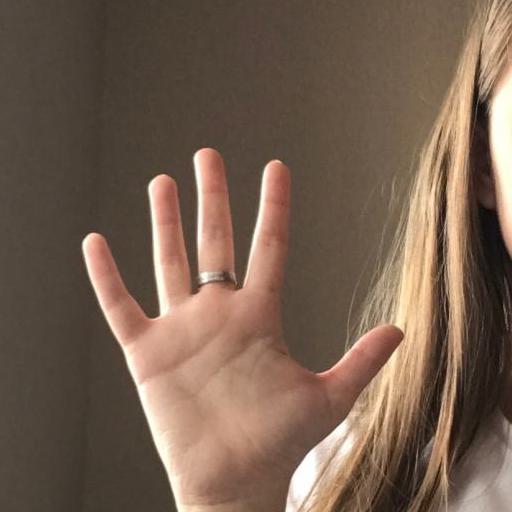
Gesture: palm